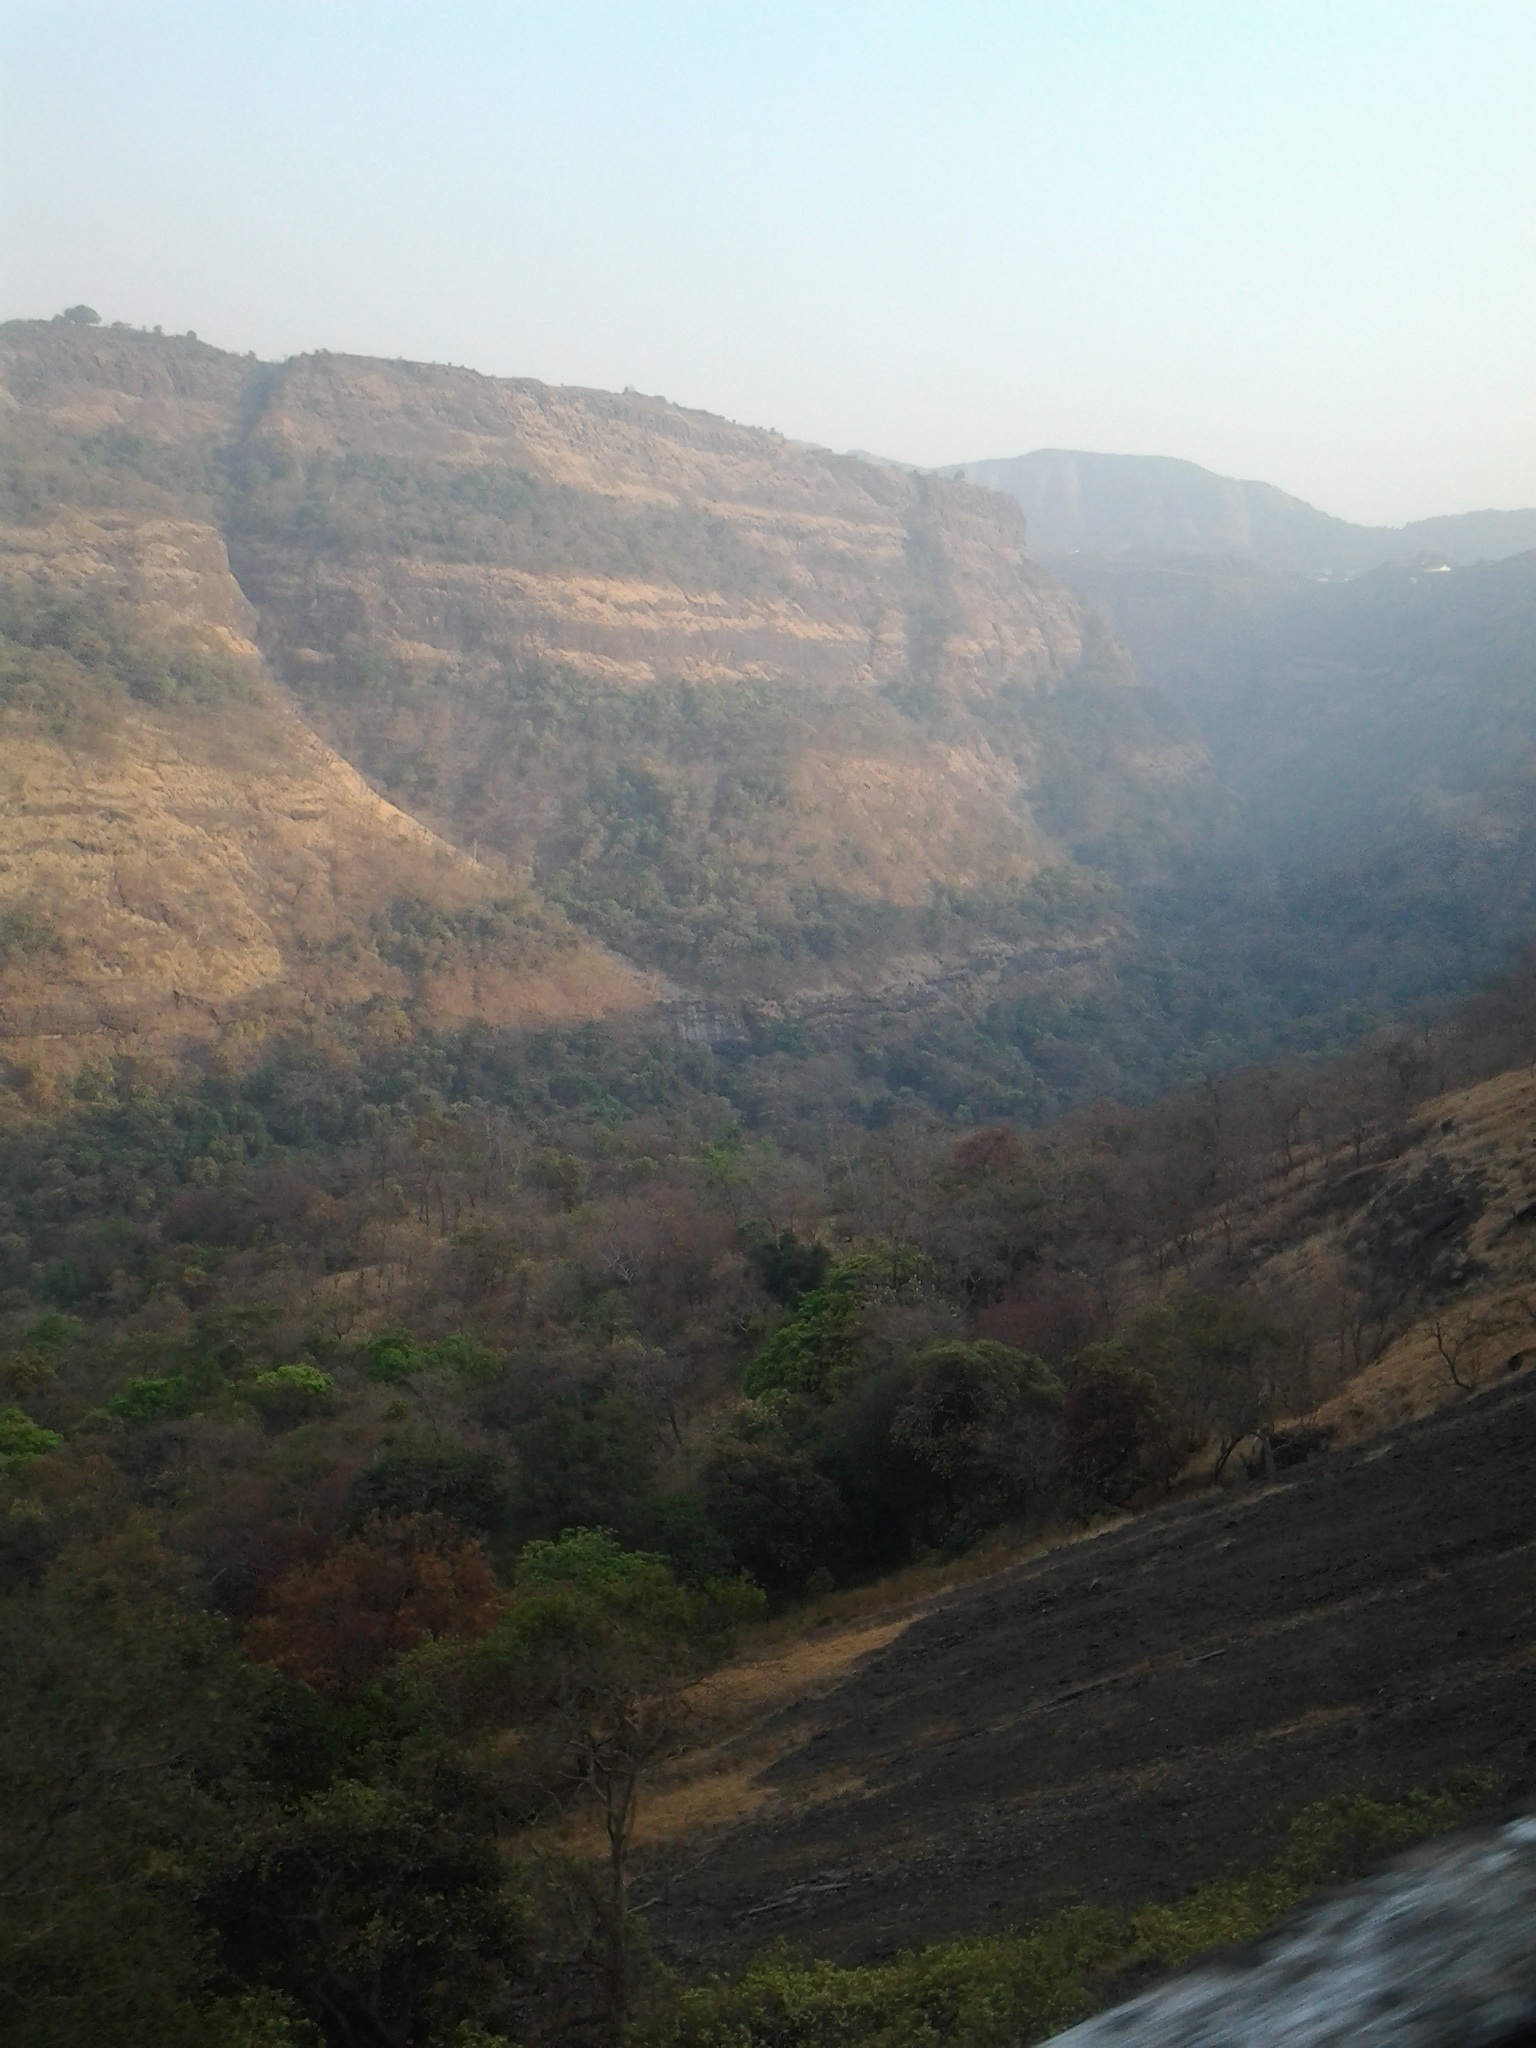
landscape, nature, wilderness, walking, mountain, trail, hill, adventure, valley, mountain range, canyon, terrain, ridge, geology, plateau, fell, wadi, landform, mountain pass, geographical feature, atmospheric phenomenon, mountainous landforms